South Devon Railway sea wall

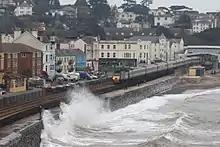
A Class 43 passes waves breaking over the line at Dawlish

The railway along the sea wall has two tracks but they are signalled in a special way. In normal circumstances trains will run on the left track, so 'down' towards Newton Abbot on the side nearest the sea and 'up' towards Exeter on the track nearer the cliff. Facing crossovers were provided at both Dawlish Warren and Teignmouth when the route was resignalled in 1986 and reversible signalling provided on this track. This enables down trains to run on the up line when appropriate. It was intended for use during storms to keep trains further away from the sea, but may also be used at other times when train services are disrupted.